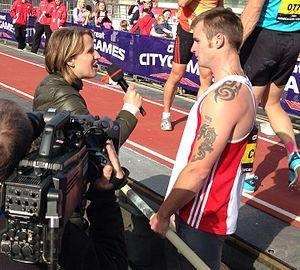
Katharine Merry est une athlète britannique spécialiste du sprint.
Luke Cutts est un athlète britannique, spécialiste du saut à la perche.